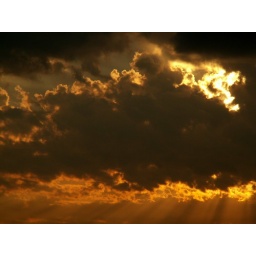
golden sunlight glows -deep within the clouds above -waiting for the wind